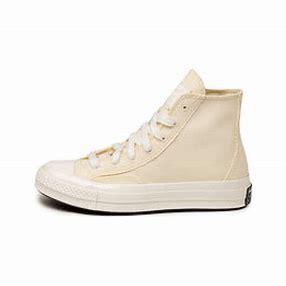
Brand: Converse
Model: Chuck Taylor All Star 70 Hi